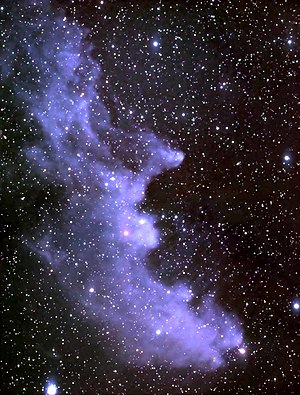
Rigel / Galleri
Rigel, også kendt som Beta Orionis, er den klareste stjerne i stjernebilledet Orion, og den syvendeklareste stjerne på hele nattehimlen med en visuel størrelsesklasse på 0,12. Rigel er et sted mellem 700 og 900 lysår borte, og af den stjernetype der kaldes for superkæmper: Den udsender blåhvidt lys der er omkring 40.000 gange mere intenst end vor egen Sols hvidgule lys.